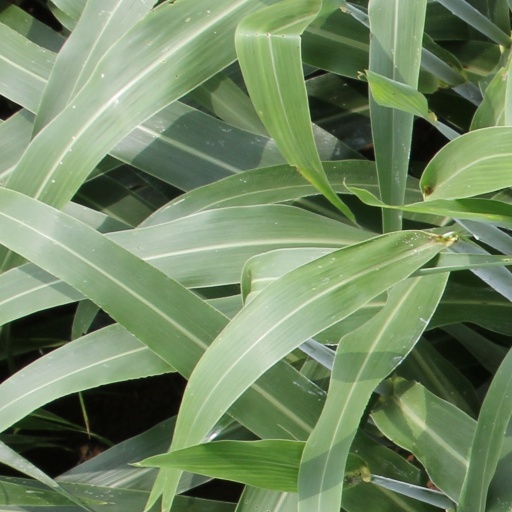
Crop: sorghum